Waheed Akhtar

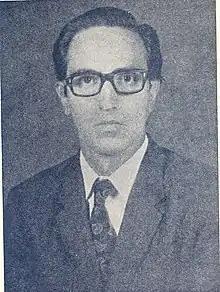
Waheed Akhtar

Syed Waheed Akhtar (12 August 1934, in Aurangabad (Deccan) – 13 December 1996) was an Urdu poet, writer, critic, orator, and a Muslim scholar and philosopher.